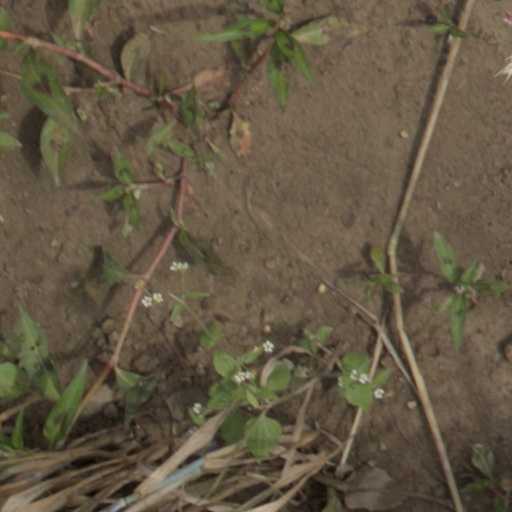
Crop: wheat